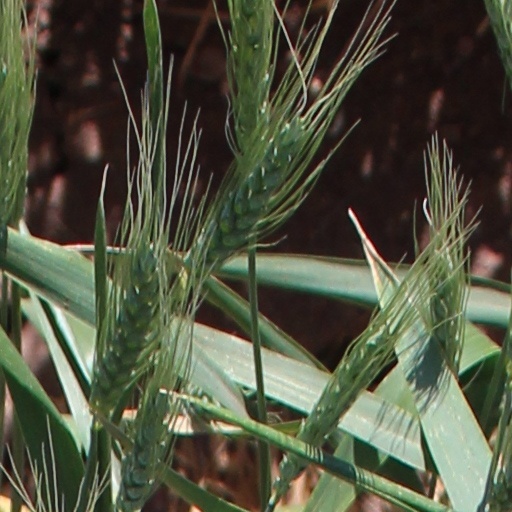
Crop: wheat